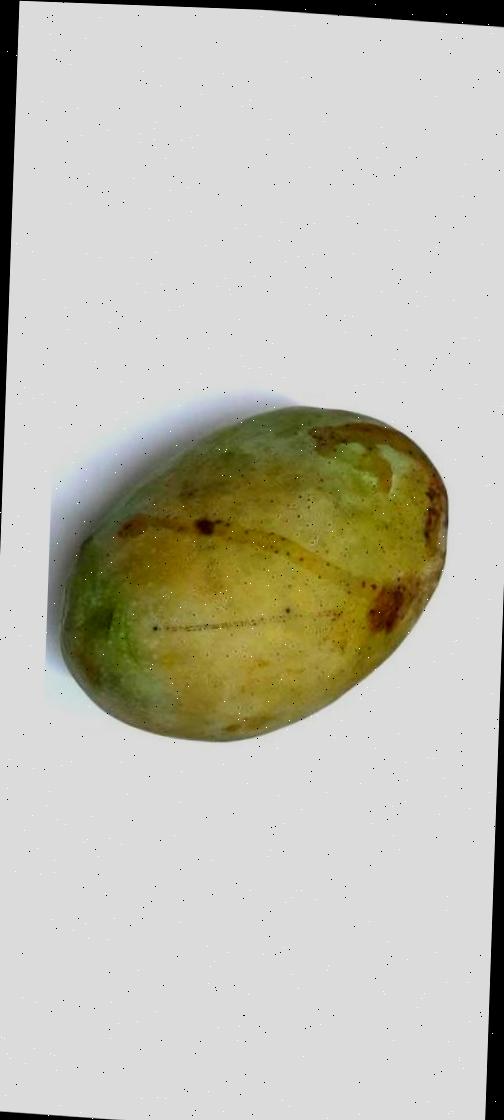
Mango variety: Fazli Classic